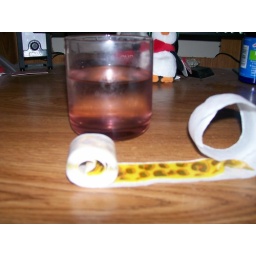
running out of ideas for pics lol water and fruit by the foot :]